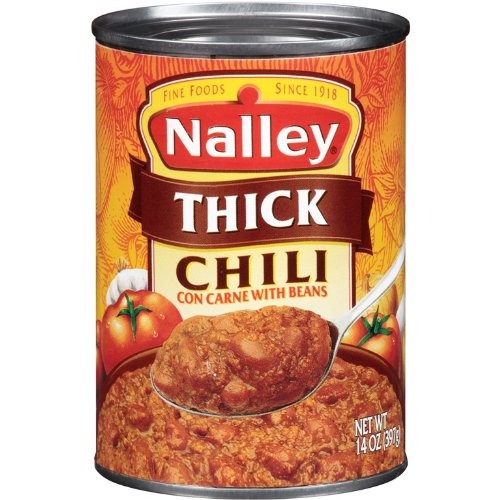
Item Name: Nalley Thick Chili Con Carne with Beans, 14-Ounce Cans (Pack of 8)
Bullet Point 1: A delicious blend of quality meat, beans, tomato paste, seasonings and spices
Bullet Point 2: Nalley’s Chili is high in fiber and low in fat
Bullet Point 3: Just as good as homemade
Bullet Point 4: Nalley label continues to be synonymous with delicious, high quality food products
Value: 112.0
Unit: ounce

Price: 3.42